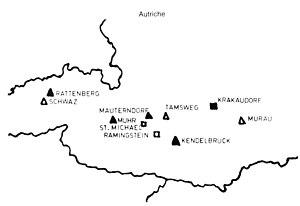
Samson est un des géants les plus courants dans les processions du Moyen Âge. On les rencontre dans toute l'Europe. Ils sont souvent représentés comme une légionnaire romain ou un soldat de la période napoléonienne. Ils sont en osier, en bois ou en alliage léger, et sont portés par un seul homme. Il existe un Samson à Ath, dans l'ouest de la Wallonie et en Autriche. Les 12 Samson autrichiens se trouvent le Lungau et de la Styrie. Ils sont traditionnellement accompagnés d'une fanfare et de nains, ainsi que d'une troupe armée et de danses folkloriques. Le Samson d'Ath fait partie du cortège de la Ducasse d'Ath, reconnue parmi les chefs-d'œuvre du patrimoine oral et immatériel de l'humanité.